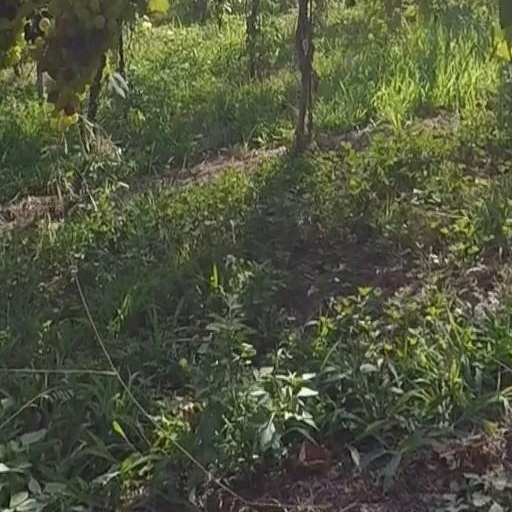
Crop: grape